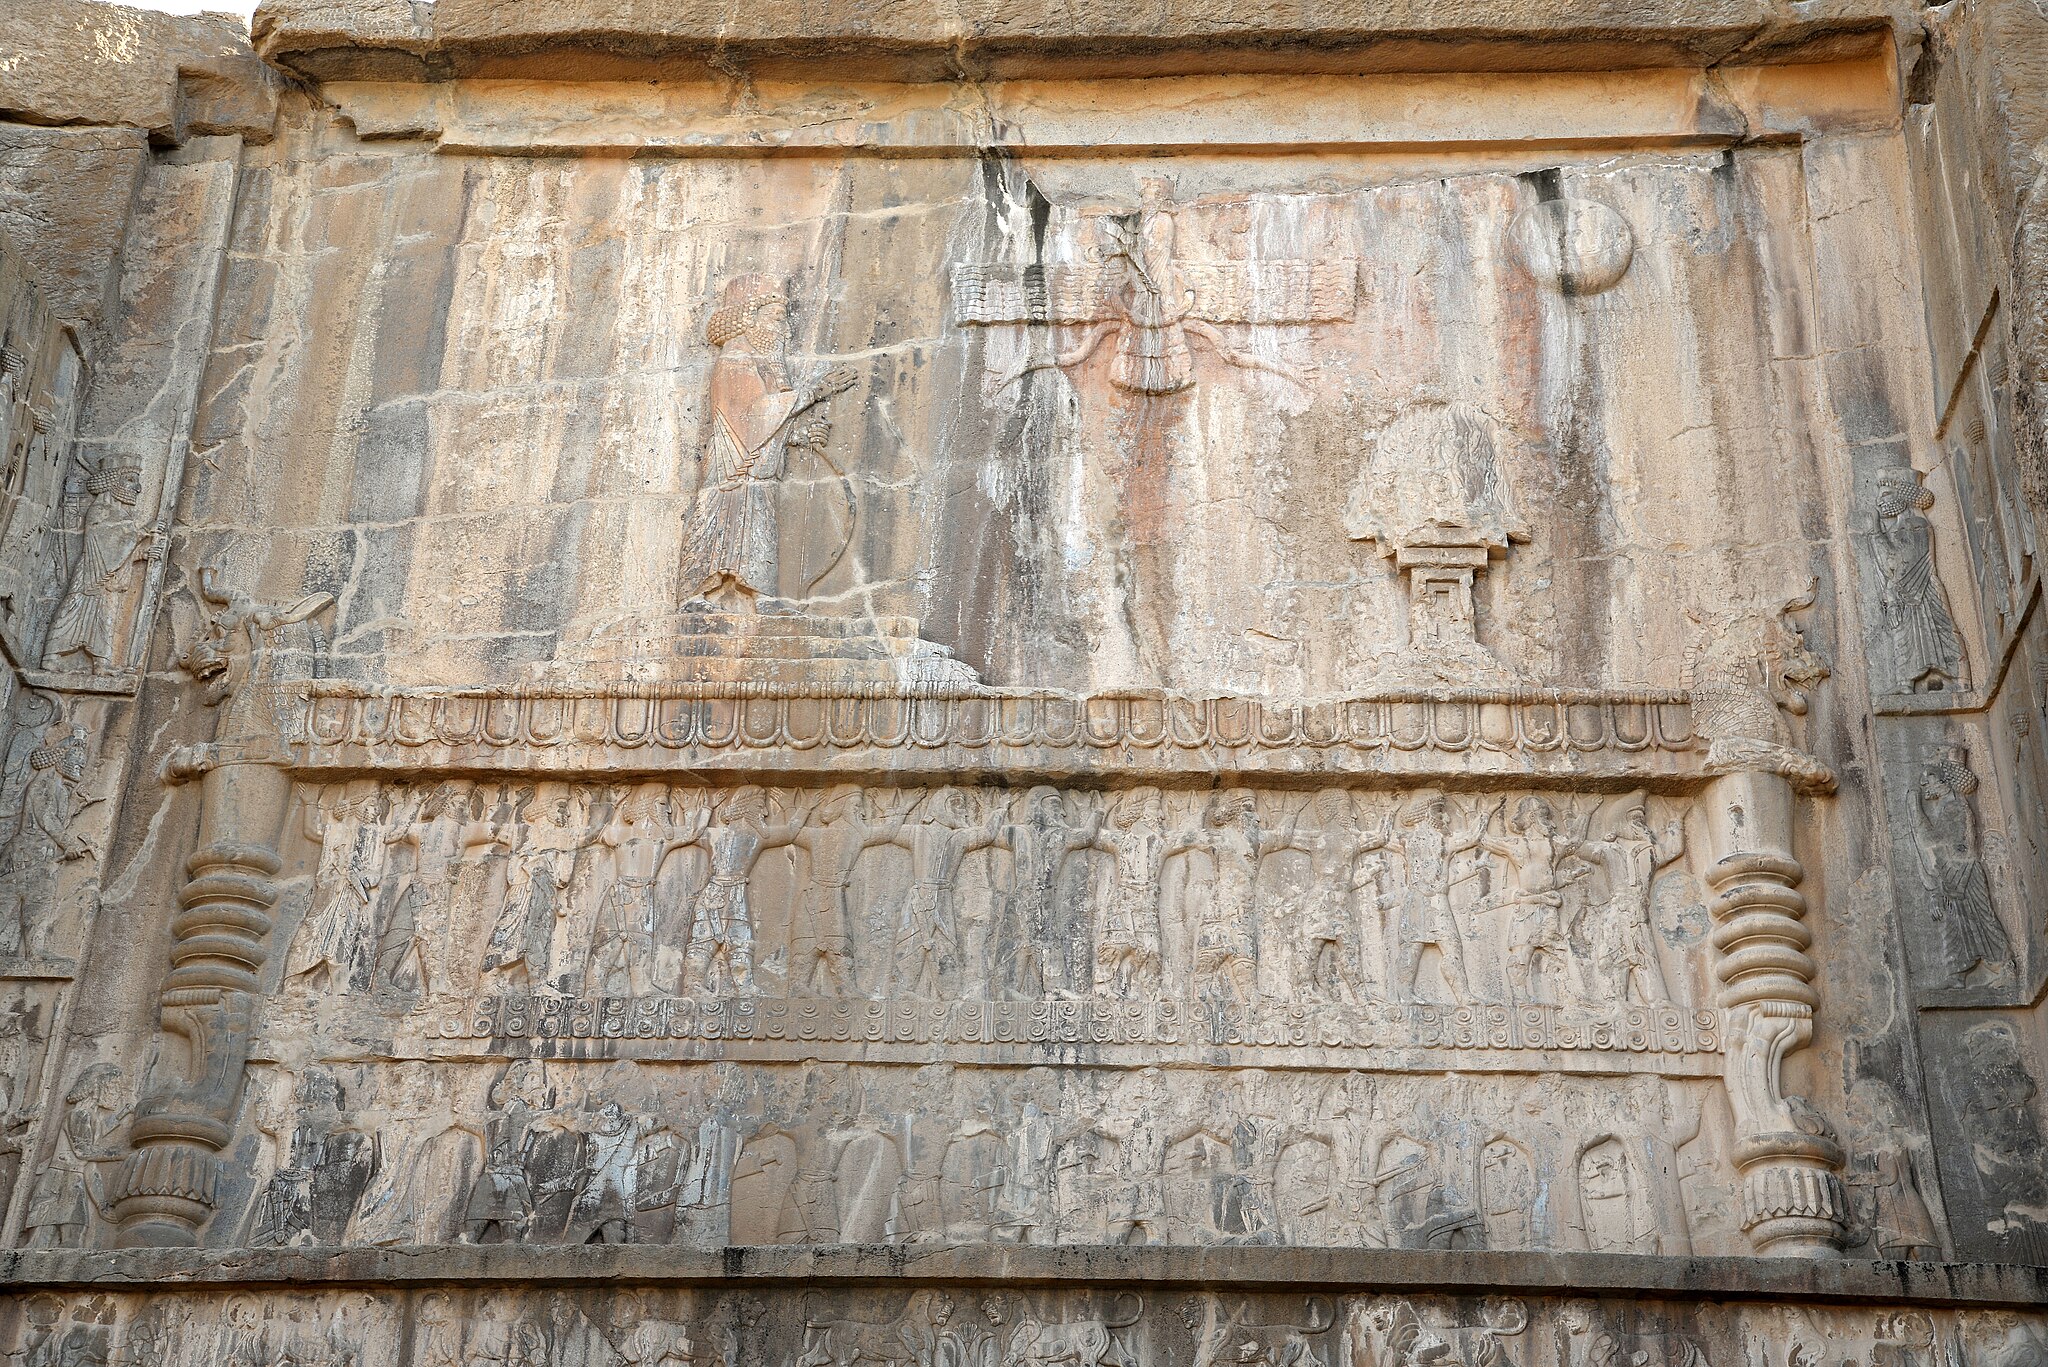
Title: Irnp017-Persepolis
Description: Iran in 2018 (photographed by Wojciech Kocot)
Date: 12 January 2018
Categories: Tomb of Artaxerxes III, Uploaded with pattypan, Self-published work, 2017 in Persepolis, Persepolis in 2017 (photographed by Wojciech Kocot)